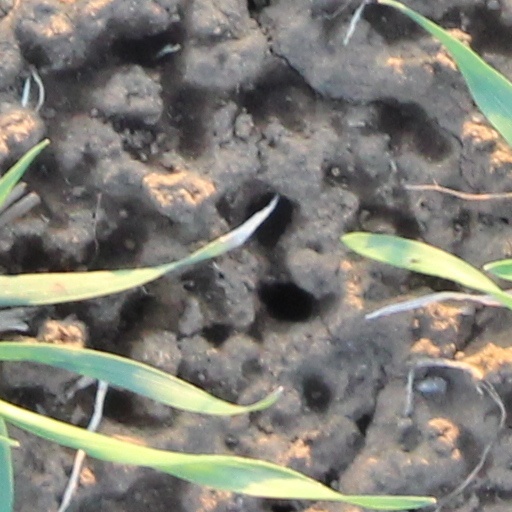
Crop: wheat